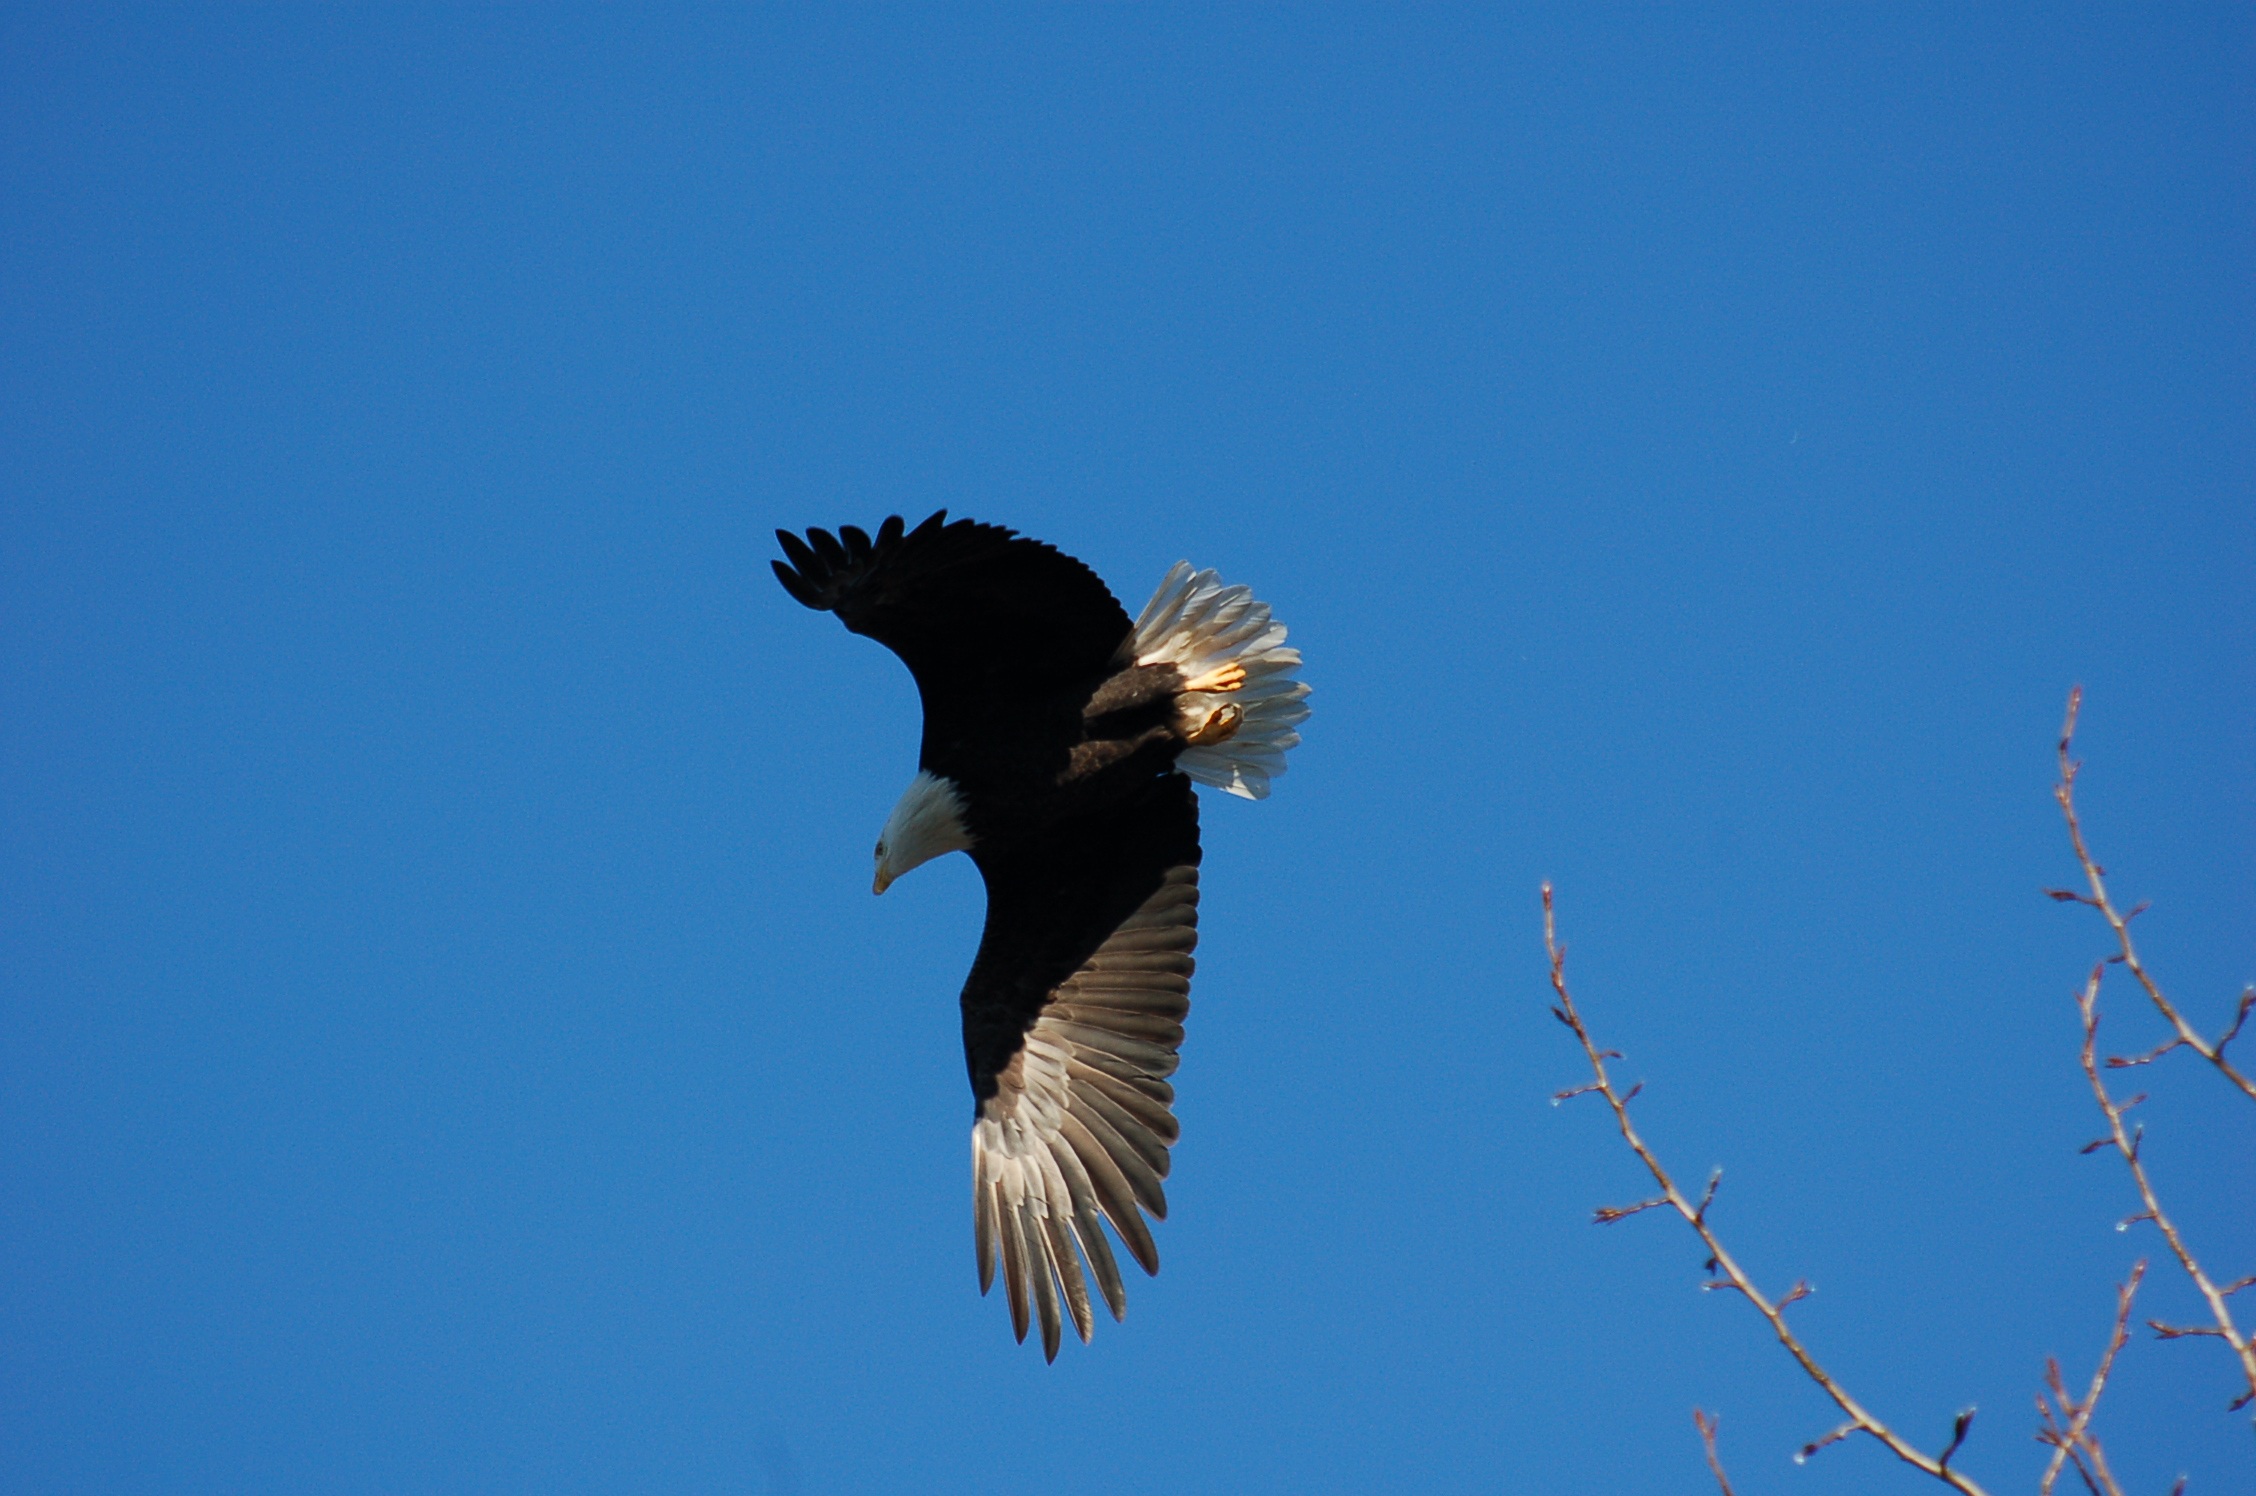
bird, wing, sky, flight, eagle, blue, majestic, bird of prey, bald, vertebrate, vulture, perching bird, accipitriformes